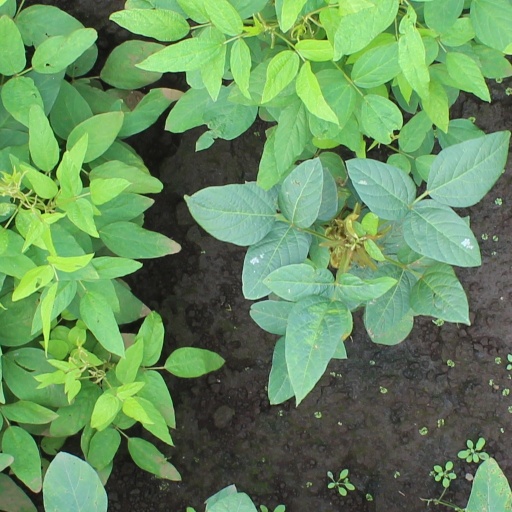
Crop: soybean